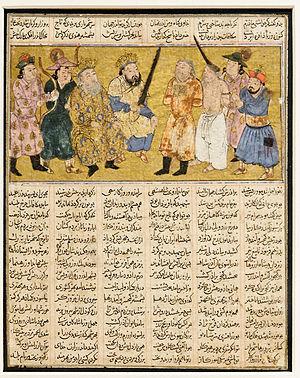
Kai Khusrau assis sur son trône et tenant le sabre avec lequel il va exécuter Afrasiyab pour le meurtre de Siyawush, folio d'un manuscrit du Shahnameh (Livre des rois).